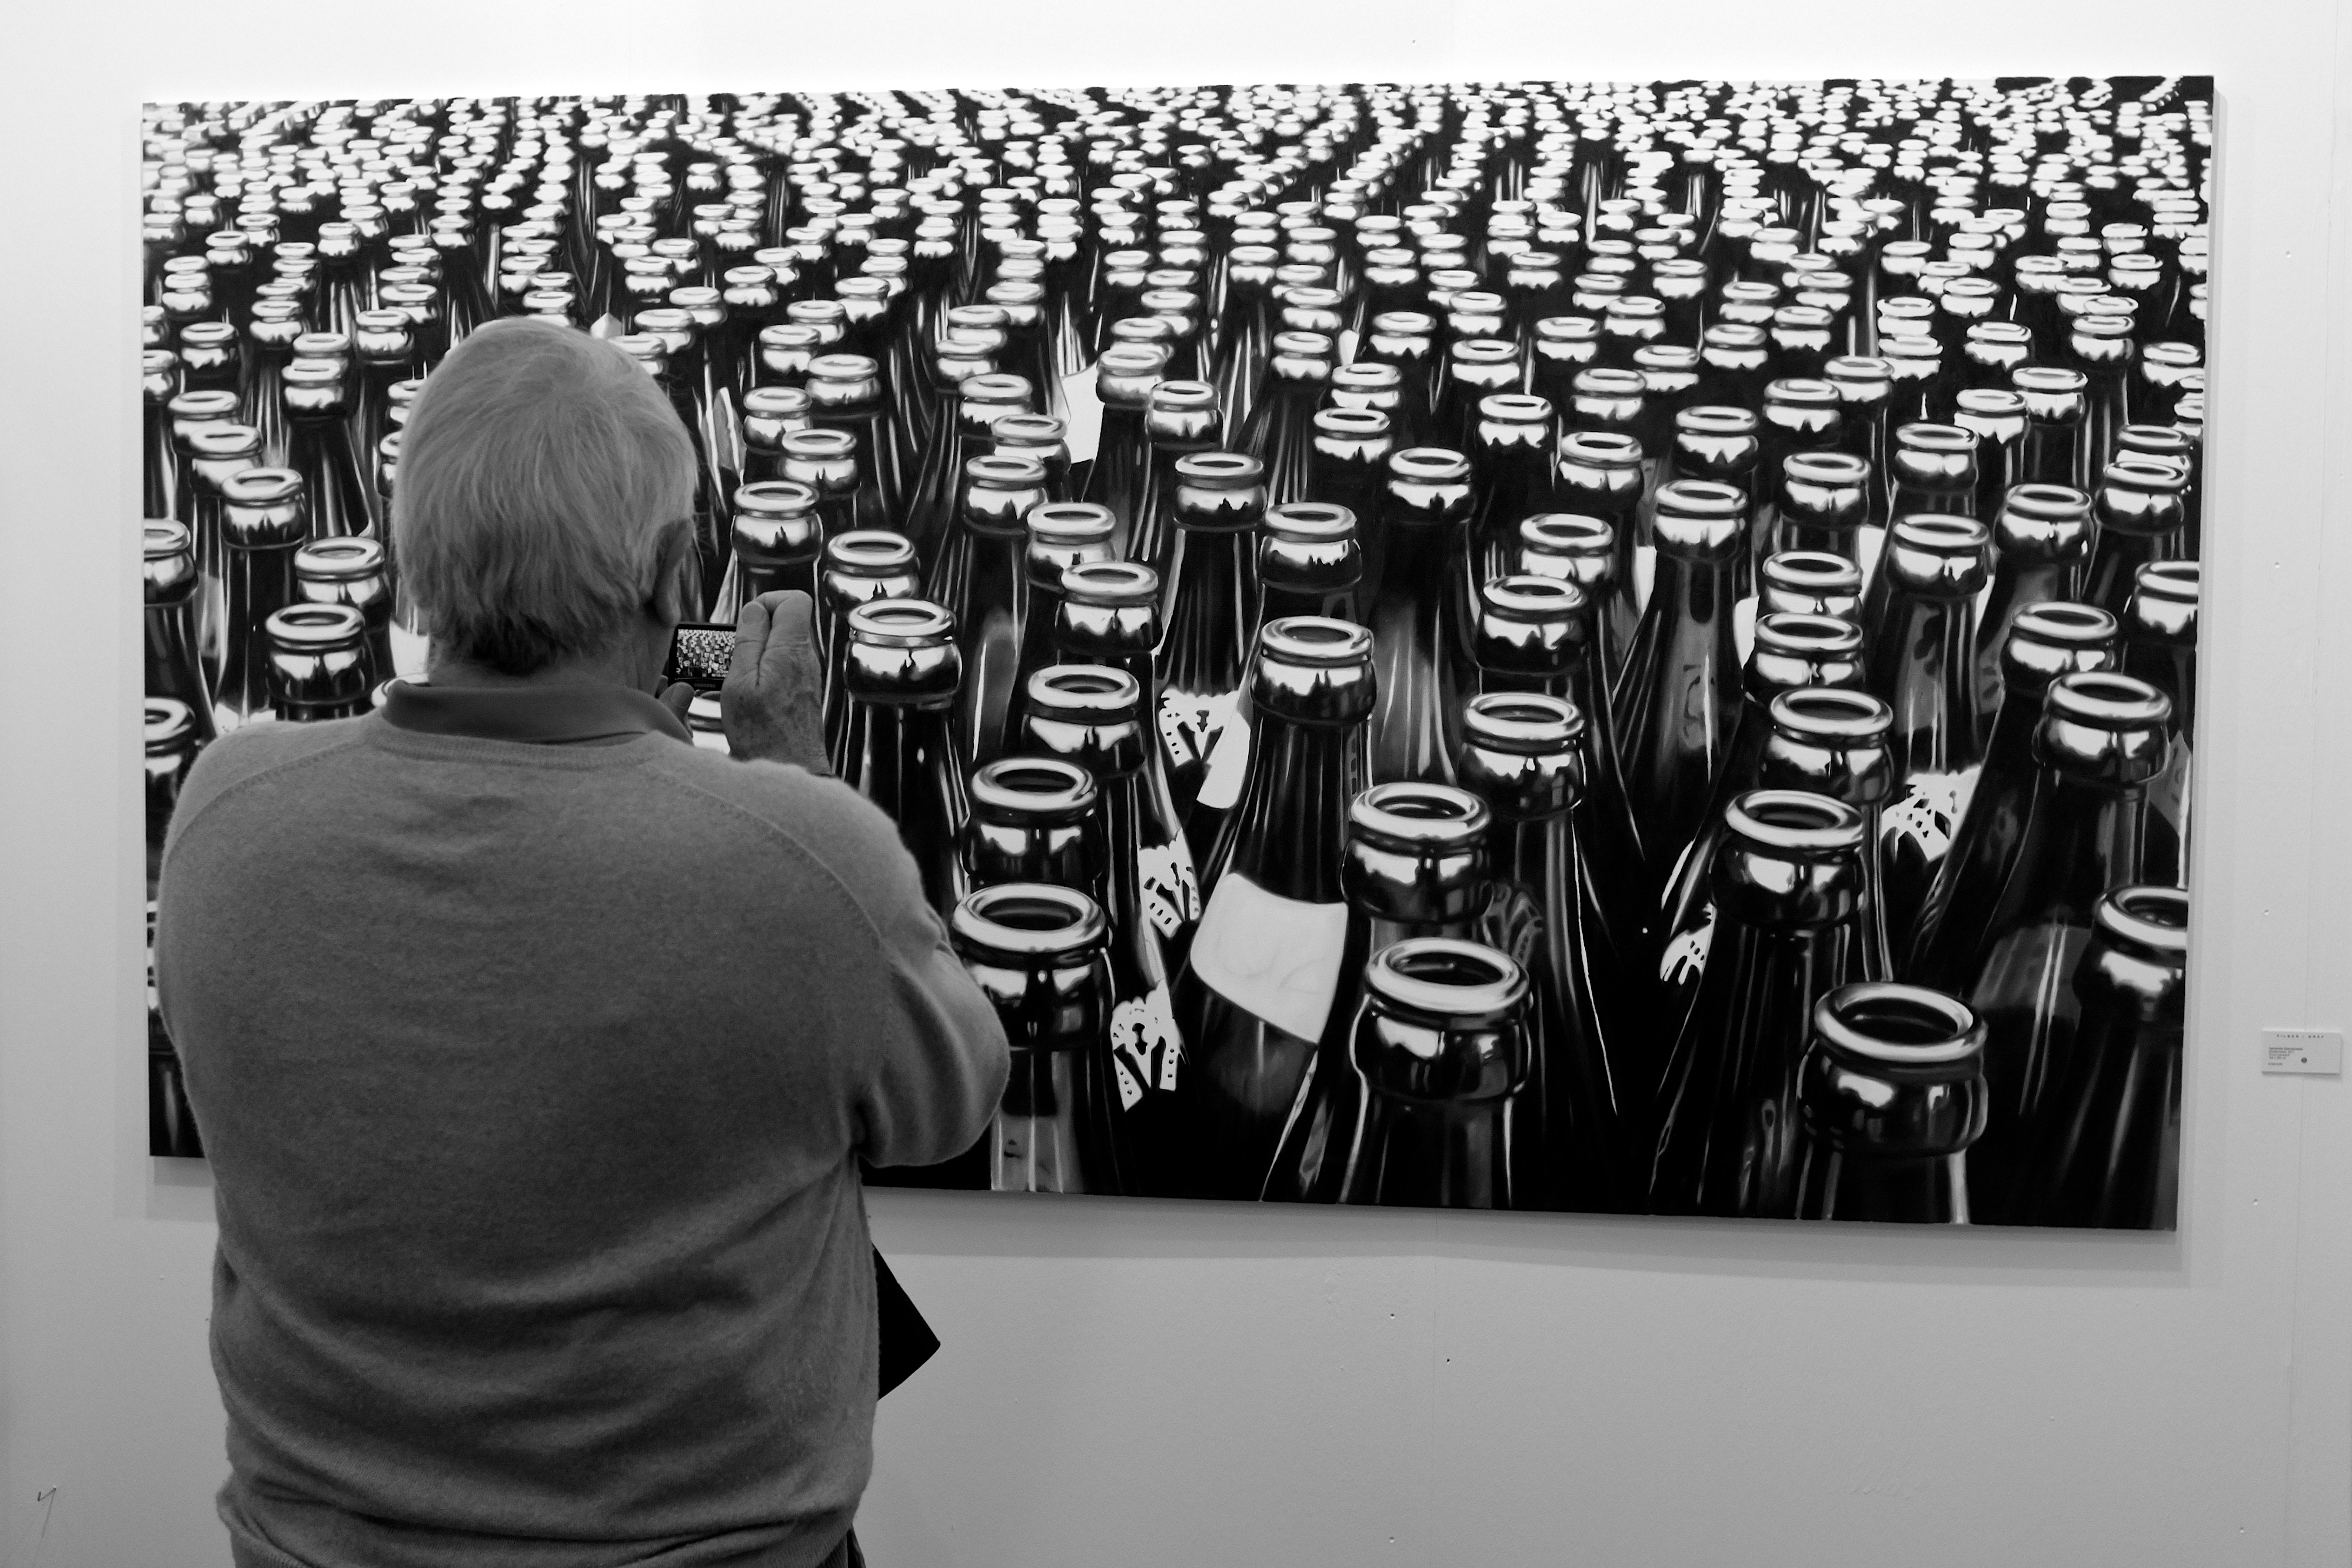
black and white, white, street, photography, ebook, training, black, monochrome, brand, streetphotography, flickr, art, thomas, video, drawing, design, olympus, photograph, omd, image, fuji, leica, monochrom, leuthard, hcb, thomasleuthard, modern art, monochrome photography